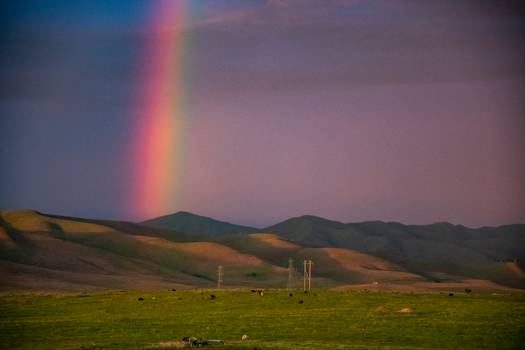
Label: No Watermark